Jacques Littlefield

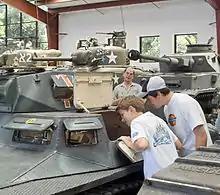
Littlefield shows some of his tanks to visiting students from the Woodside Priory School, May 2004.

Littlefield was born on November 21, 1949, in San Francisco, California. He was the son of Edmund Wattis Littlefield and Jeannik Méquet Littlefield. His father was CEO of Utah Construction Company, his mother is a strong supporter of the arts and a member of the Chairman's Council of the San Francisco Opera.